Bissy-sous-Uxelles

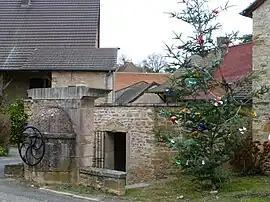
Wash house

Bissy-sous-Uxelles is a commune in the Saône-et-Loire department in the region of Bourgogne-Franche-Comté in eastern France.